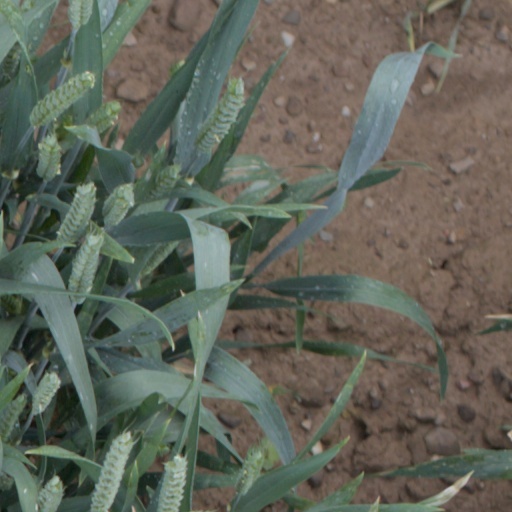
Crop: wheat